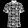
Label: Shirt